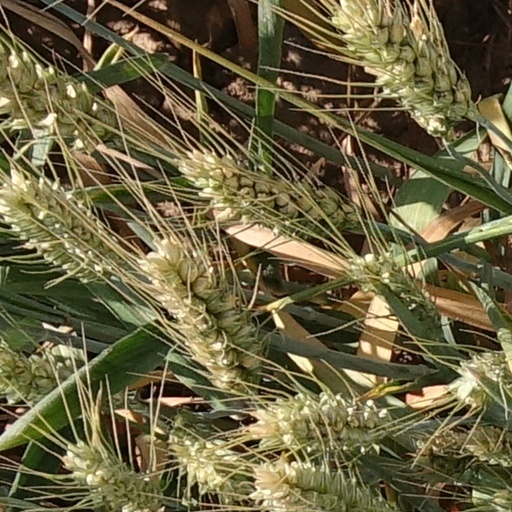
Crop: wheat